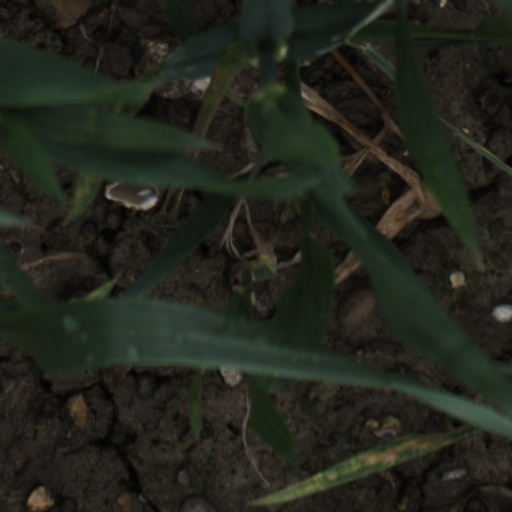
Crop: wheat